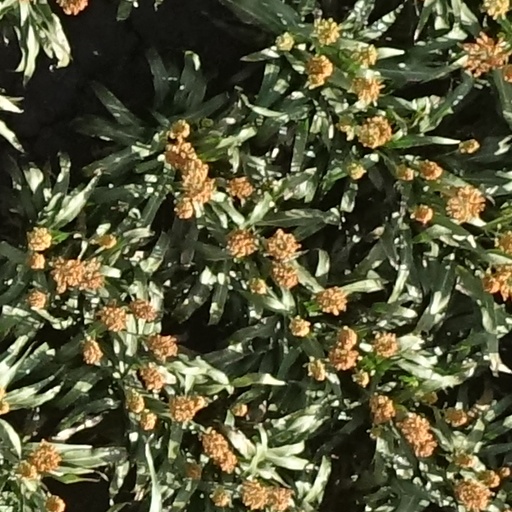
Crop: sorghum